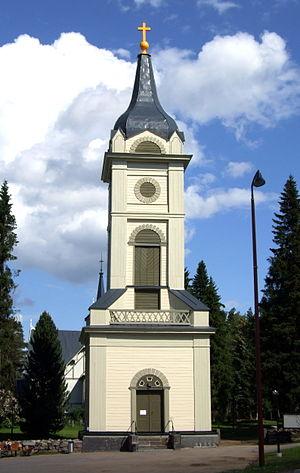
L’église de Pulkkila est une église luthérienne située à Pulkkila en Finlande.